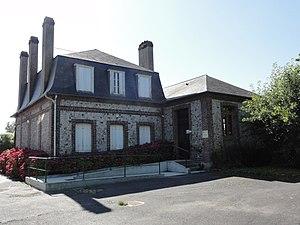
Thérouldeville (Seine-Mar.) école
Thérouldeville est une commune française, située dans le département de la Seine-Maritime en Normandie.